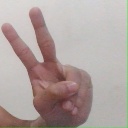
अक्षर: ऐ